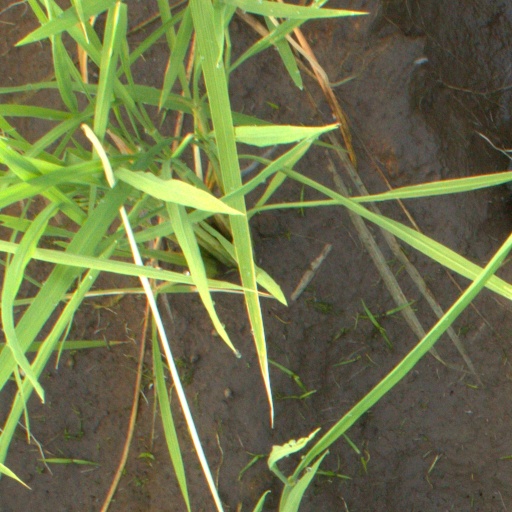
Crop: rice